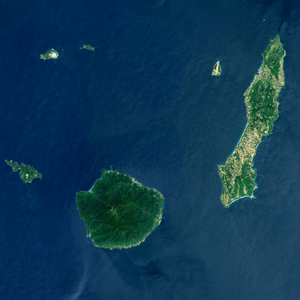
L'archipel Ōsumi ou îles Ōsumi est un groupe d'îles de la mer de Chine orientale situé au sud-ouest du Japon. Il fait partie de l'archipel Satsunan, avec les îles Tokara et Amami au sud, et par conséquent de l'archipel Nansei. Cet archipel est séparé par le détroit d'Osumi du sud de la péninsule d'Ōsumi sur Kyūshū, bien au nord d'Okinawa Hontō, la grande île de l'archipel d'Okinawa. L'île de Tanega-shima a sa côte orientale en bordure de la mer des Philippines.